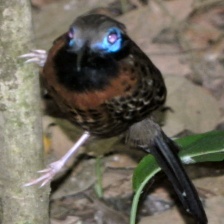
Species: ANTBIRD
Scientific name: THAMNOPHILIDAE